Sunshine Biscuits

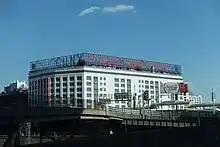
The former "Thousand Window" bakery became part of LaGuardia Community College.

Until the late 19th century, the biscuit and cracker industry was made up of small independent local bakeries preparing products and selling them in bulk. The barrels and crates of biscuits were delivered by horse and wagon, set out in the grocery store and sold to the consumer by the measure.